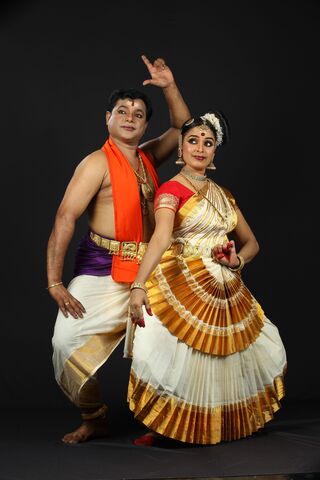
Dance form: mohiniyattam